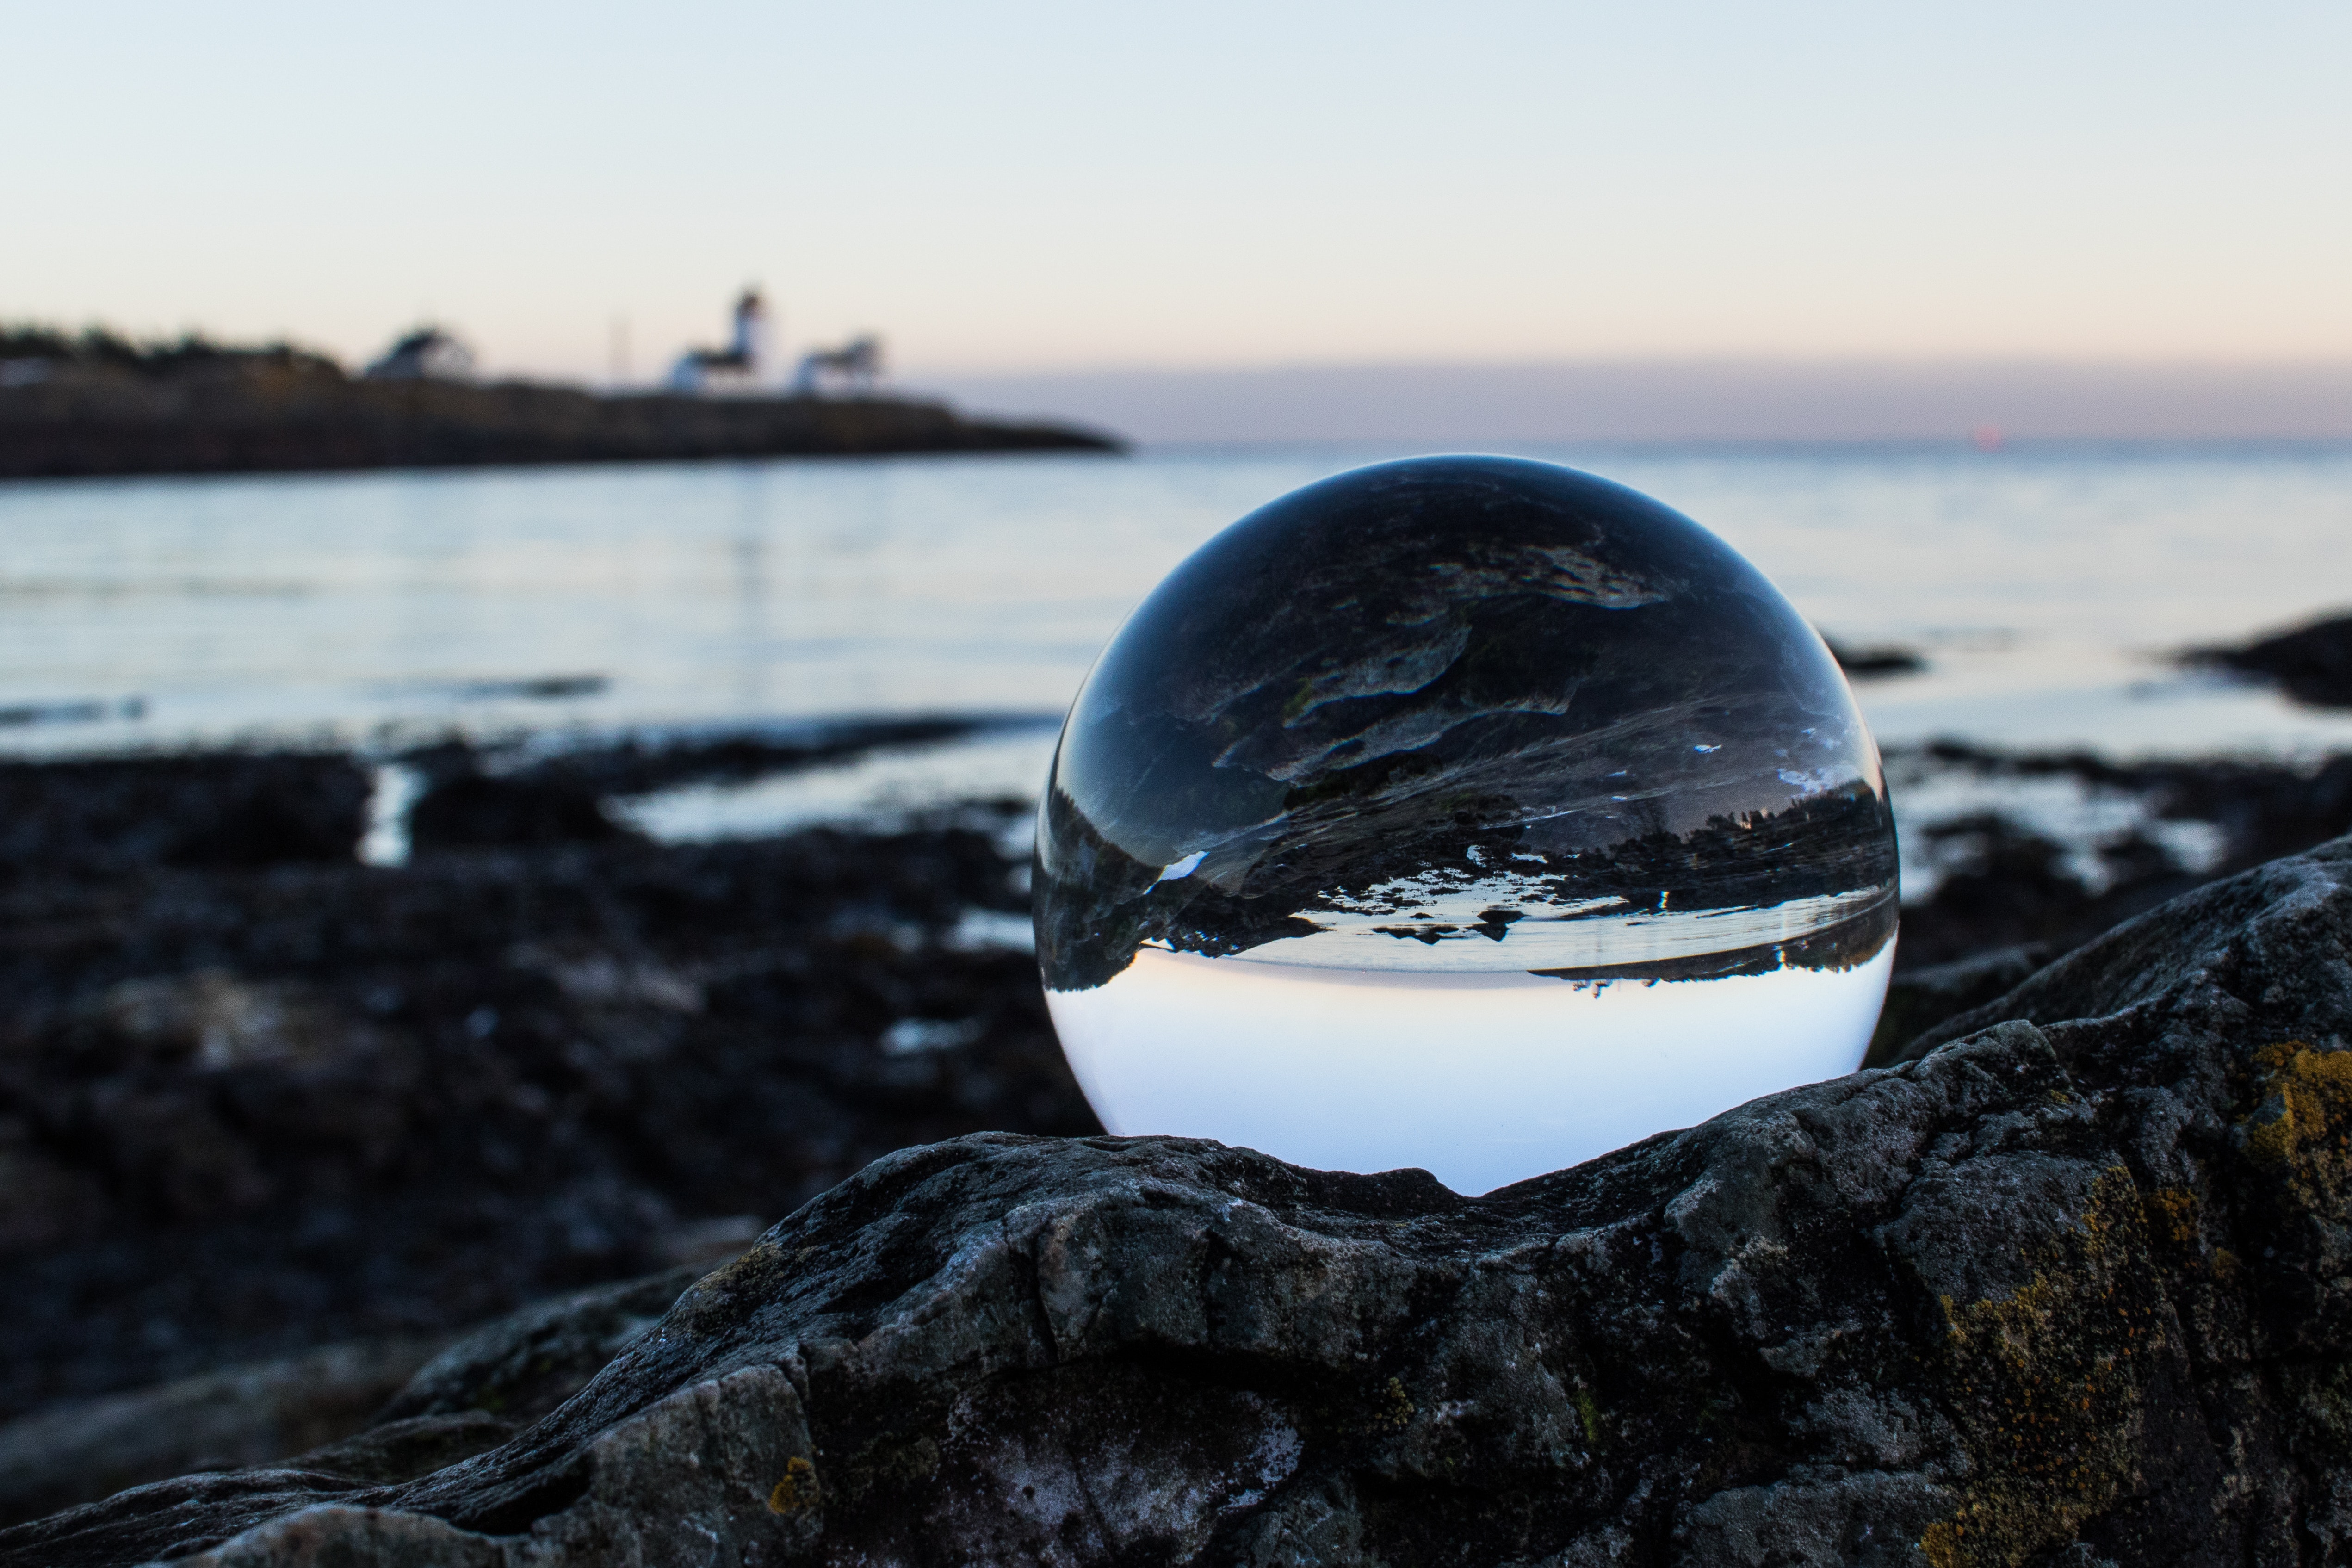
water, rock, sky, reflection, sea, sphere, coast, ocean, photography, cloud, landscape, pebble